Ben Bassaw

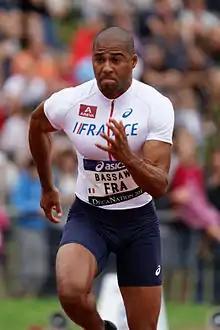
Bassaw at the 2014 DécaNation

Ben Bassaw (born 9 July 1989) is a French sprinter, who specialises in the 100 and 200 metres. He was part of the team that set the European record in the 4 × 200 metres relay, running 1:20.66 at the 2014 IAAF World Relays.